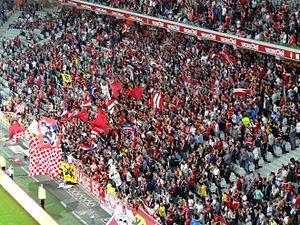
Le derby du Nord est le nom couramment donné à une rencontre de football opposant le Racing Club de Lens, club minier et à la ferveur populaire, à l'Olympique lillois jusqu'en 1944 puis au LOSC Lille, club de la grande métropole lilloise.
Le Lille Olympique Sporting Club, est un club de football français fondé à Lille en septembre 1944 sous le nom de Stade lillois. Le 9 novembre de la même année le club devient officiellement le Lille Olympique Sporting Club. Il est issu de la fusion de deux clubs basés dans différents quartiers de la ville, l'Olympique lillois et le Sporting Club fivois, respectivement créés en 1902 et 1901. C'est en hommage à ces deux clubs que le terme Lille Olympique Sporting Club, abrégé sous le sigle LOSC, a été choisi.
Les supporters du LOSC Lille encouragent le principal club de football de Lille, évoluant en Ligue 1.